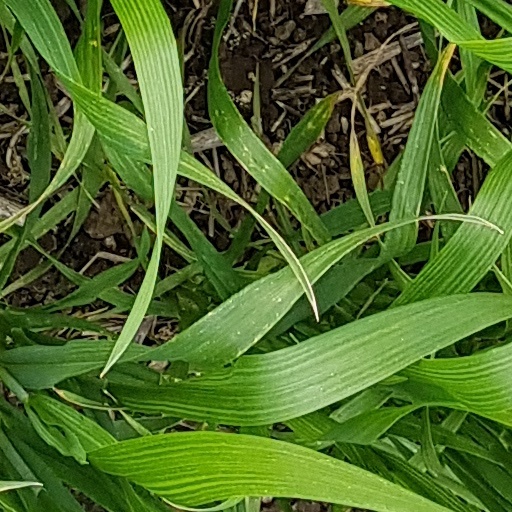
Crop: wheat